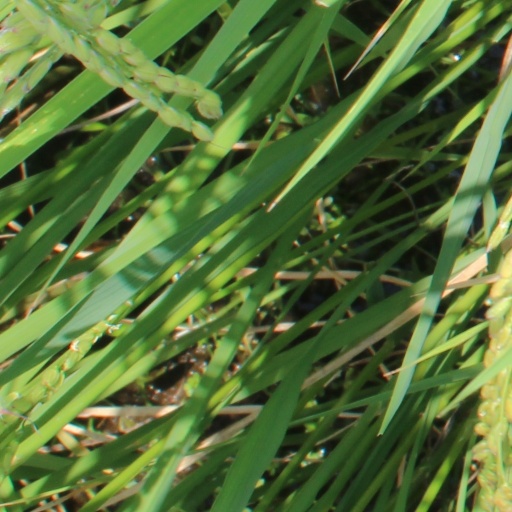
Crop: rice